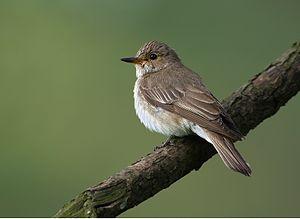
Les Muscicapoidea forment une super-famille d'oiseaux regroupant six familles, de nombreuses familles anciennement placées dans ce groupe ayant été déplacées vers des sous-familles à part entière, comme les Sylvioidea, les Certhioidea, les Reguloidea et les Bombycilloidea.